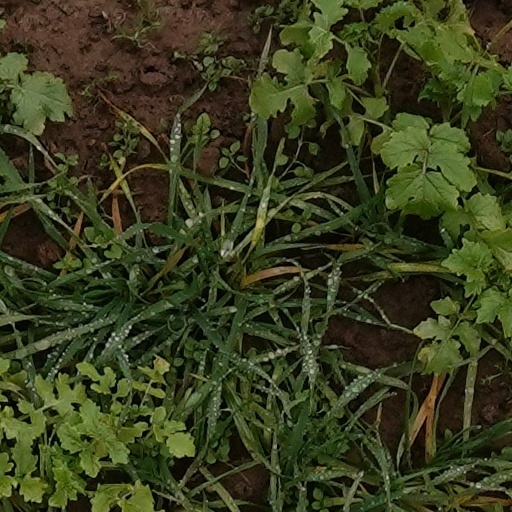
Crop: wheat